Monique Lamoureux

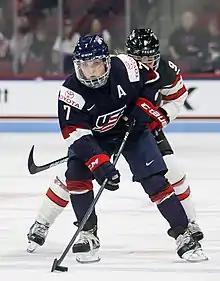
Monique Lamoureux playing for Team USA in 2017

Monique Edith Lamoureux-Morando (born July 3, 1989), previously known as Monique Lamoureux-Kolls, is an American former ice hockey player. She scored the game-tying goal in the final of the 2018 Winter Olympics before her twin sister Jocelyne scored the last shootout goal of the game to clinch the gold medal.